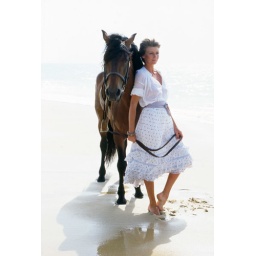
Girl with her horse on the beach in Portugal